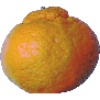
Label: Mandarine 1